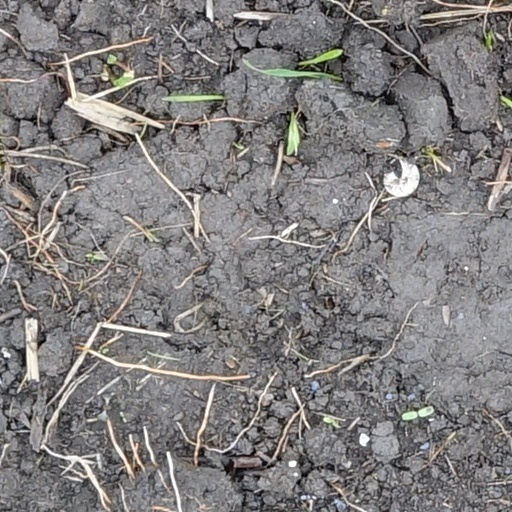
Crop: wheat